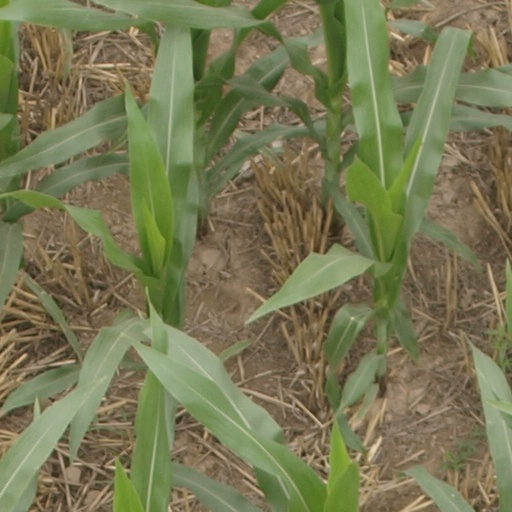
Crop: maize; corn